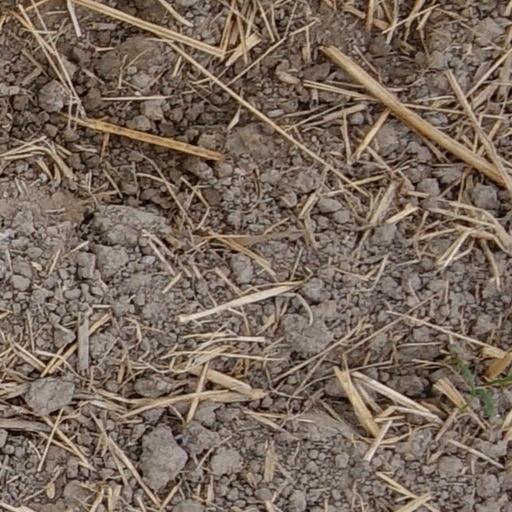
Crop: wheat